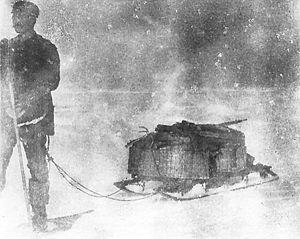
L'expédition polaire de 1897 de S. A. Andrée fut une tentative tragique de rejoindre le pôle Nord. Elle entraîna le décès de ses trois participants.